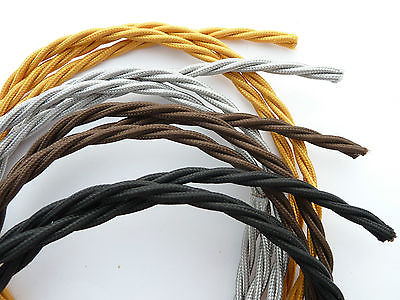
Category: lamp